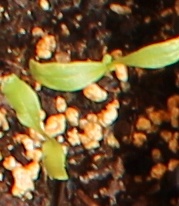
Label: Sugar beet